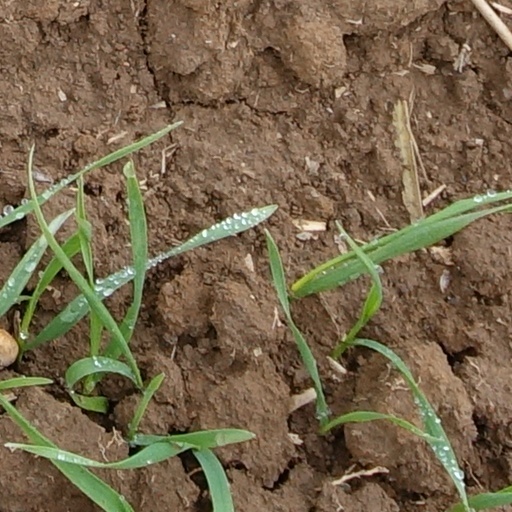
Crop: wheat